Palace of Ajuda

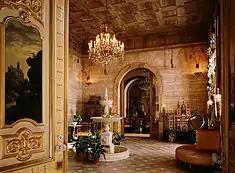
View of the "Winter Garden" showing the interior pinnacle fountain

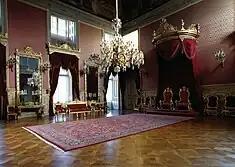
The main Throne Room on the second floor of the Palace, with two thrones reserved for King Luís and Queen Maria Pia

The Ajuda National Palace is located on a hilltop of the central part of the parish of Ajuda overlooking the historic centre of Lisbon and Tagus River, south of the Monsanto Forest Park. Its main access way is in the "Largo da Ajuda" on the eastern side of the property, but it is also transited by the "Calçada do Mirante à Ajuda" (north) and "Rua dos Marcos" (west). Although the palace occupies a block on the heights of Ajuda, its delineated space extends to several gardens and lands around the main building. This includes: the "Jardim das Damas" ("Lady's Garden") fronting the northern façade of the Palace; the "Sala da Física" ("Physics Hall"), in the north-eastern corner fronting the palace; the clock-tower, also known as the "Torre do Galo" ("Rooster's Tower"), isolated in front of the palace; and the larger "Jardim Botânico" ("Botanical Garden"), southwest and across the street from the palace.